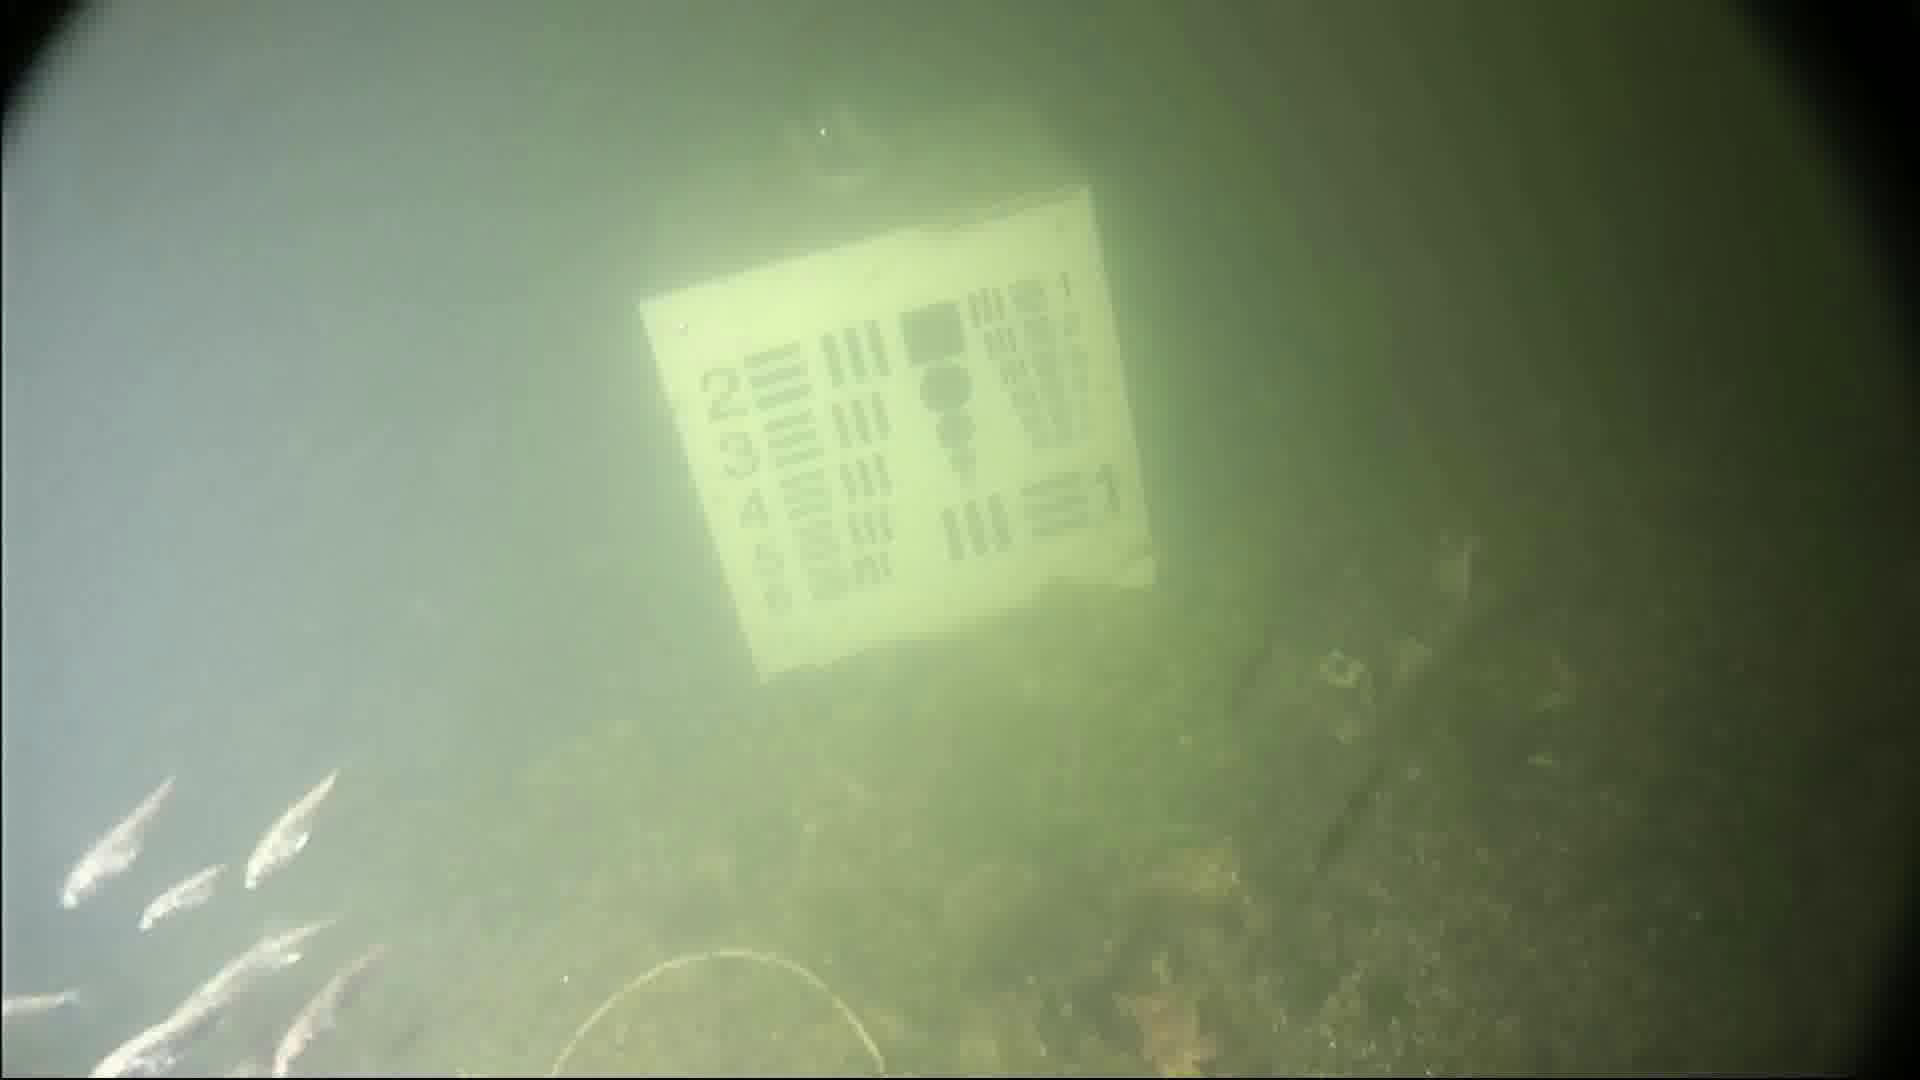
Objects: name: small_fish